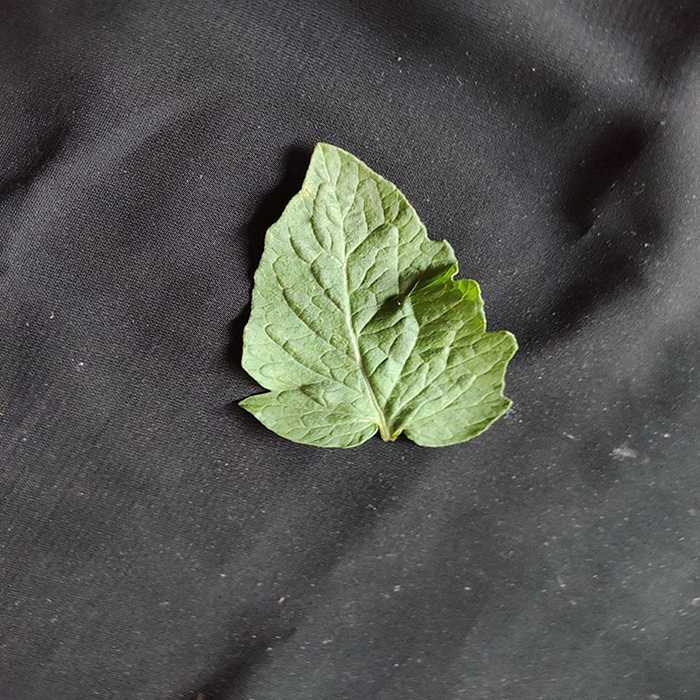
Plant: Tomato
Label: Tomato Fresh leaf